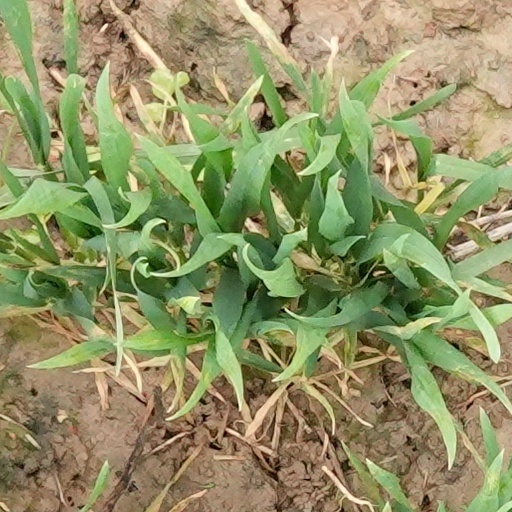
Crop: wheat